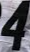
Number: 4